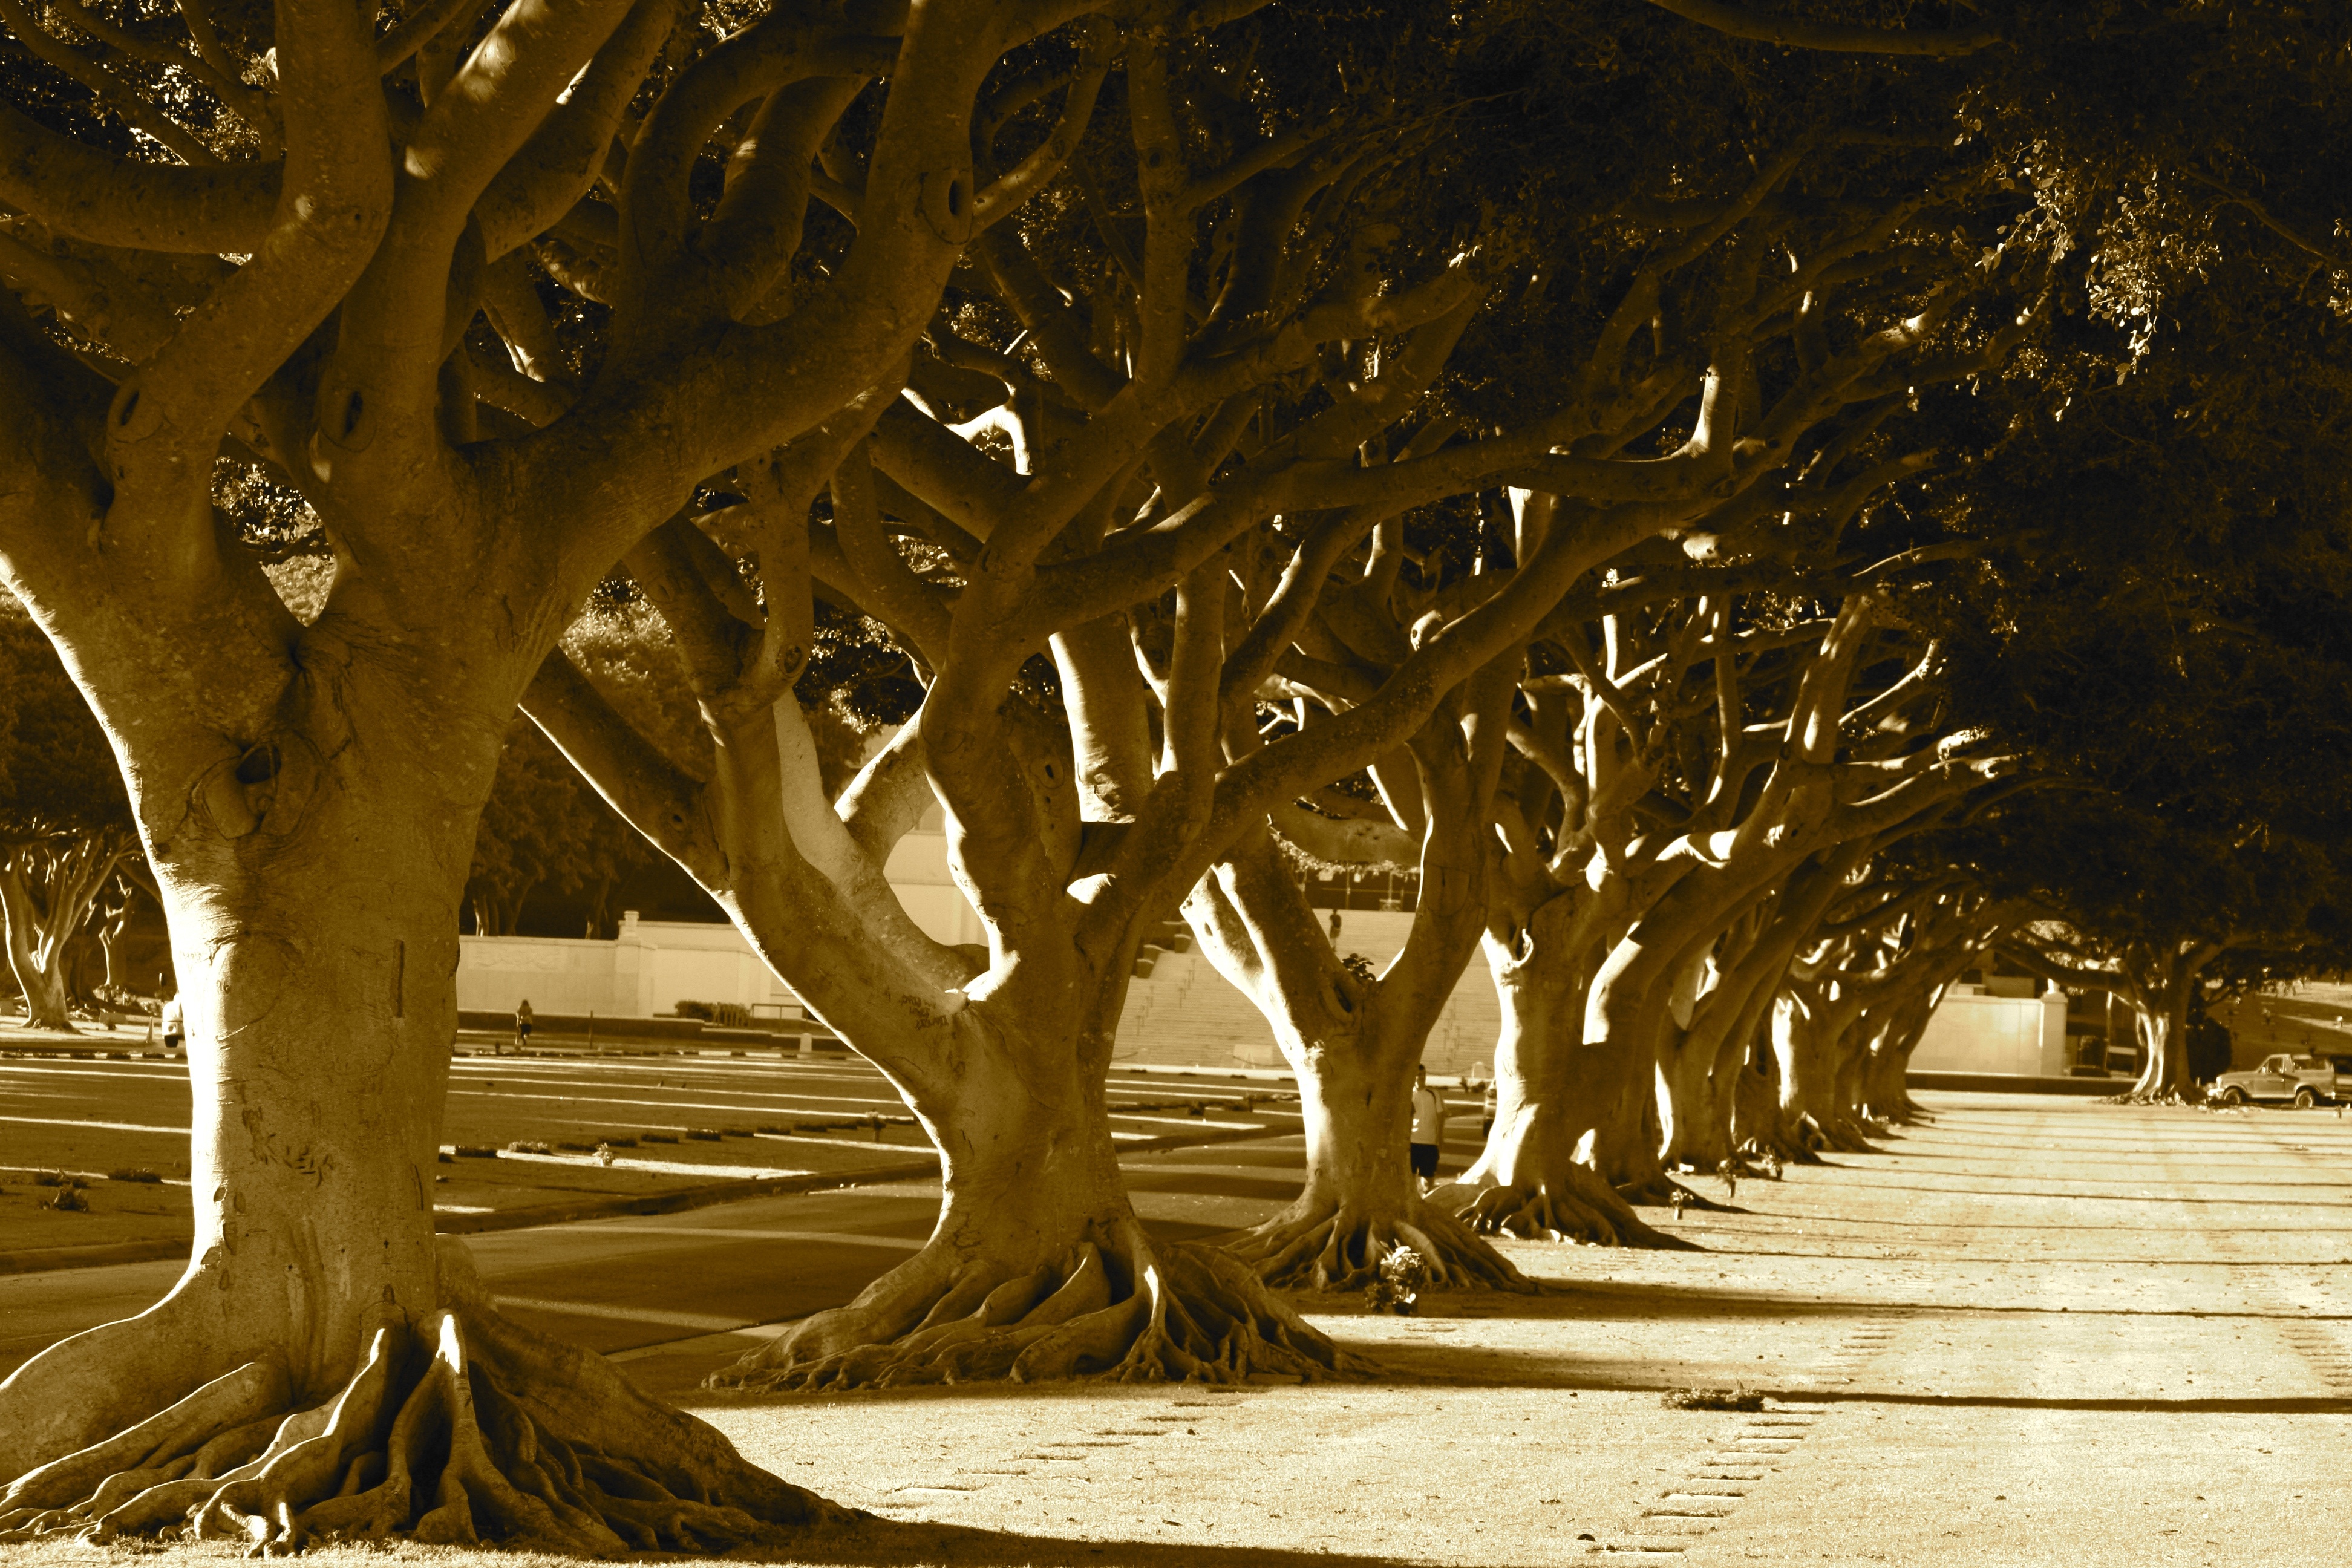
landscape, tree, nature, outdoor, branch, light, plant, wood, night, sunlight, leaf, flower, foliage, natural, autumn, park, fresh, trees, sculpture, sepia, art, temple, daylight, scene, woody plant, arecales